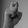
ASL letter: X